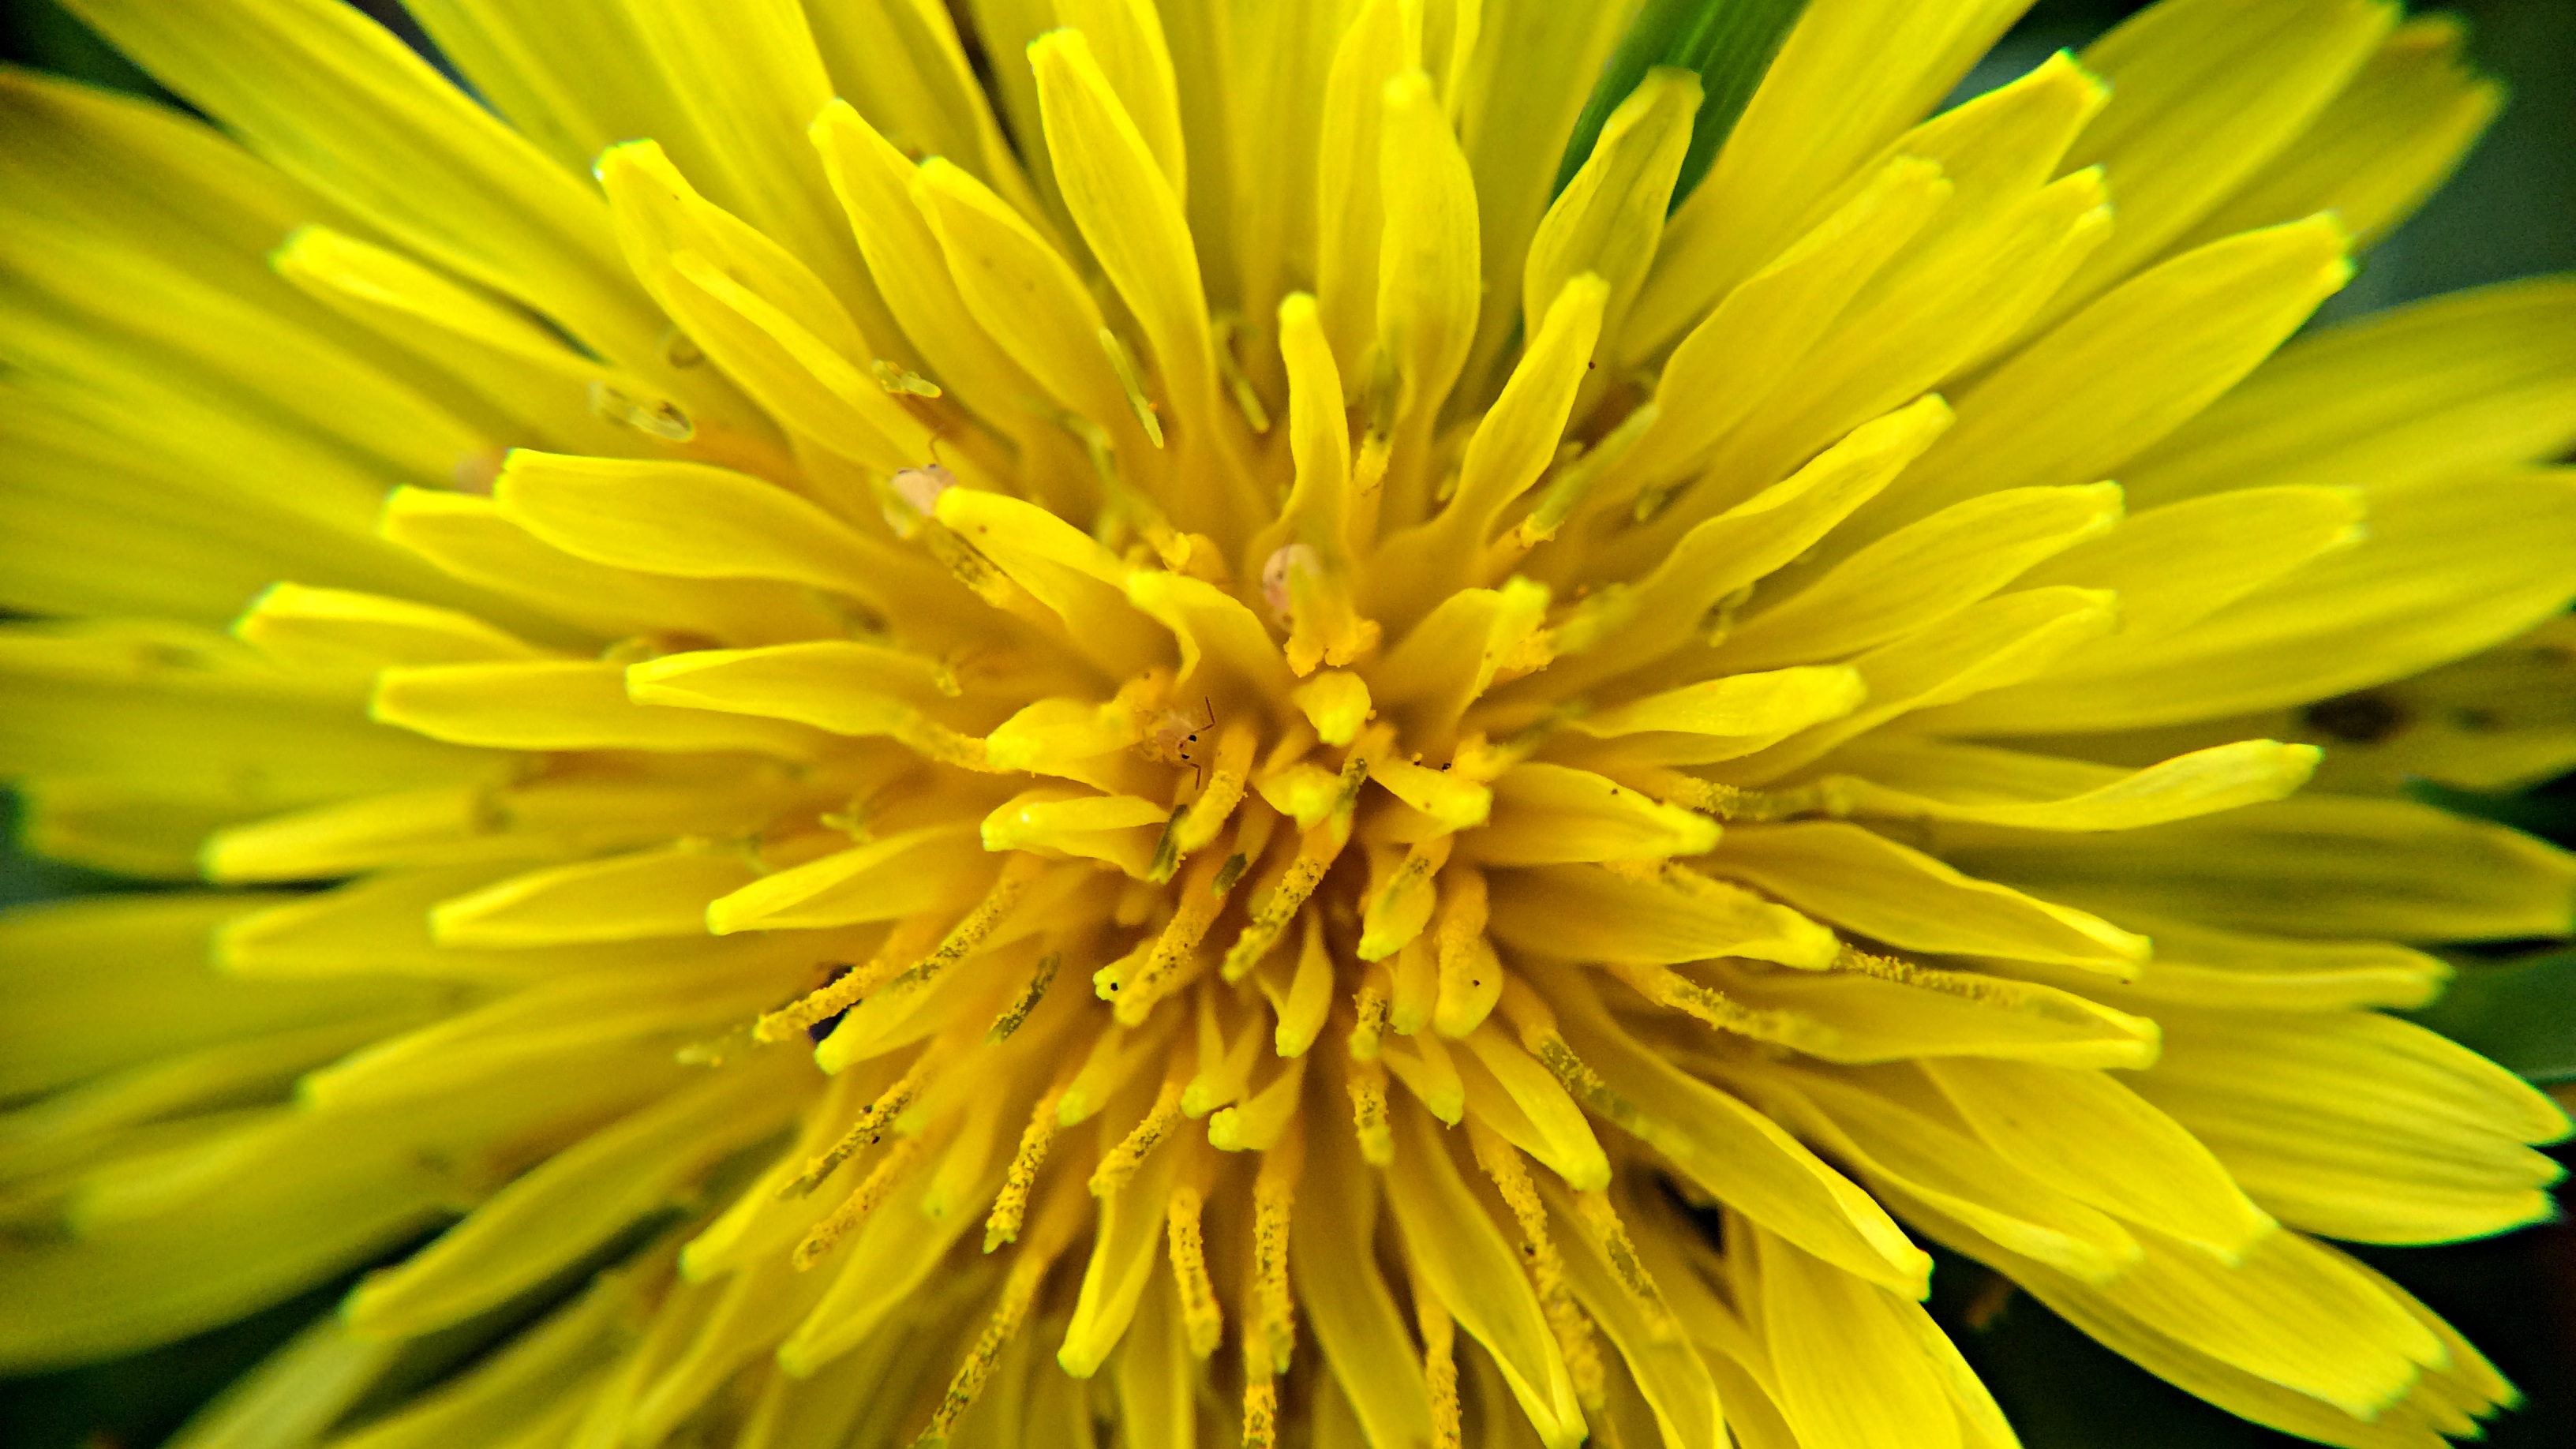
plant, dandelion, flower, petal, yellow, flora, close up, macro photography, flowering plant, daisy family, annual plant, plant stem, land plant, chrysanths